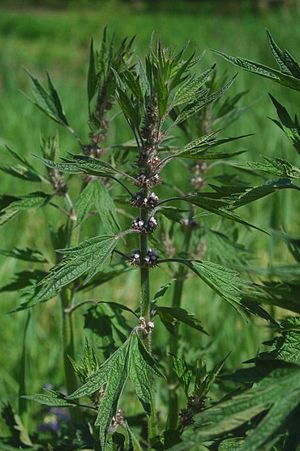
Almindelig hjertespand
Almindelig hjertespand er en 40-120 cm høj, flerårig urt med små, lyserøde blomster. Den har været meget brugt i folkemedicinen, både til hjertemedicin og som antiseptisk udtræk. Hjertespand vokser i Danmark vildt på affaldspladser, nær bebyggelse og i krat.